The Spiders (film)

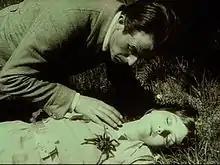
Carl de Vogt and Lil Dagover in a scene from part 1

In San Francisco, well-known sportsman, adventurer and traveller Kay Hoog announces to his club that he has found a message in a bottle with a map drawn by a Harvard professor who has gone missing. The message tells of a lost Incan civilization that possesses an immense treasure. Hoog starts an expedition to find the treasure, while the crime syndicate "Die Spinnen" sends out a rival expedition led by the beautiful but dangerous Lio Sha. At the Golden Lake, Hoog saves the Inca priestess Naela and falls in love with her. He takes her home with him after discovering a mysterious clue about a diamond ship. Back in San Francisco, Lio Sha declares her love for Hoog but he rejects her in favour of Naela. Lio Sha has Naela murdered and Kay Hoog swears revenge.